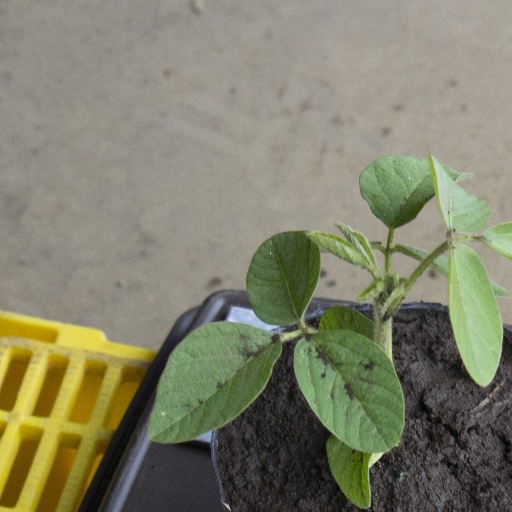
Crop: soybean